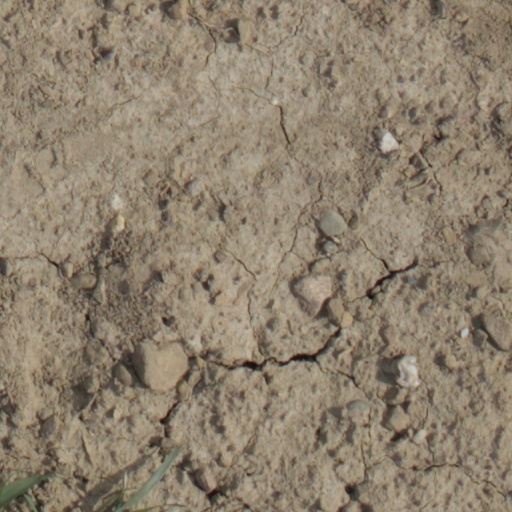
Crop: wheat